Telephone magneto

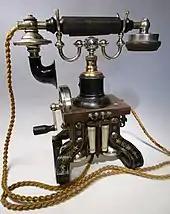
Ericsson "Dachshund" telephone of 1892 featuring an integrated magneto driven by the handle on the left. The legs of this instrument are actually the permanent magnets for the magneto.

Many early manual telephones had an attached hand-cranked magneto that produced an alternating current (AC) at 50–100 V for signaling to ring the bells of other telephones on the same (party) line, and to alert an operator at the local telephone exchange. These were most common on long rural lines served by small manual exchanges which did not use a common battery circuit. The telephone instrument obtained talking current by powering a carbon microphone with a local battery, consisting of "N° 6" zinc–carbon dry cells. By around 1900, large racks of motor-generator sets in the telephone exchange could supply this ringing current remotely instead and the local magneto was often no longer required, but their use continued into the mid-20th century.